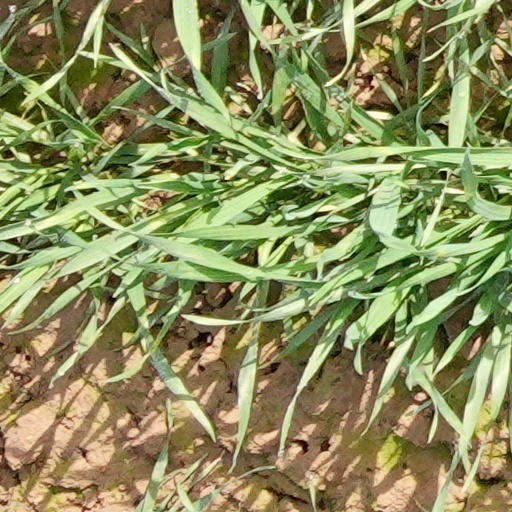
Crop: wheat